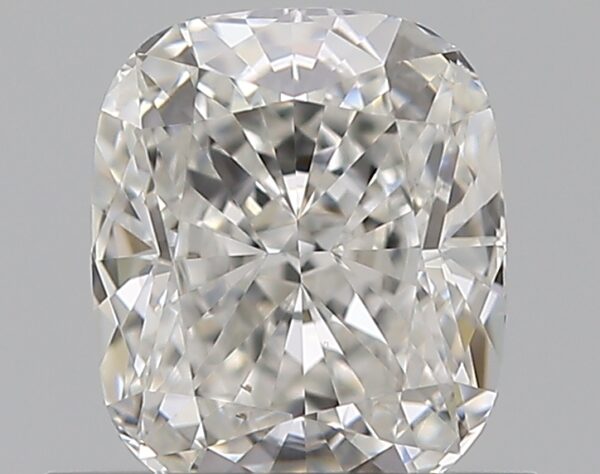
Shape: cushion
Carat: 0.8
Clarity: VS2
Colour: F
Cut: EX
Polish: EX
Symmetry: EX
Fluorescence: N
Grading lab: GIA
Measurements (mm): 5.77 x 4.89 x 3.31